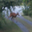
Label: deer